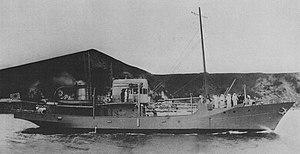
La Classe N° 1 est une classe de mouilleurs de mines auxiliaires de la Marine impériale japonaise construite entre 1941 et 1942 dans le cadre du programme Maru Rin pour compléter la vieille classe Sokuten.